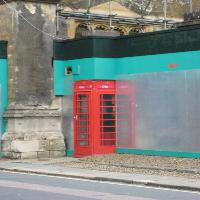
Weather: cloudy or overcast